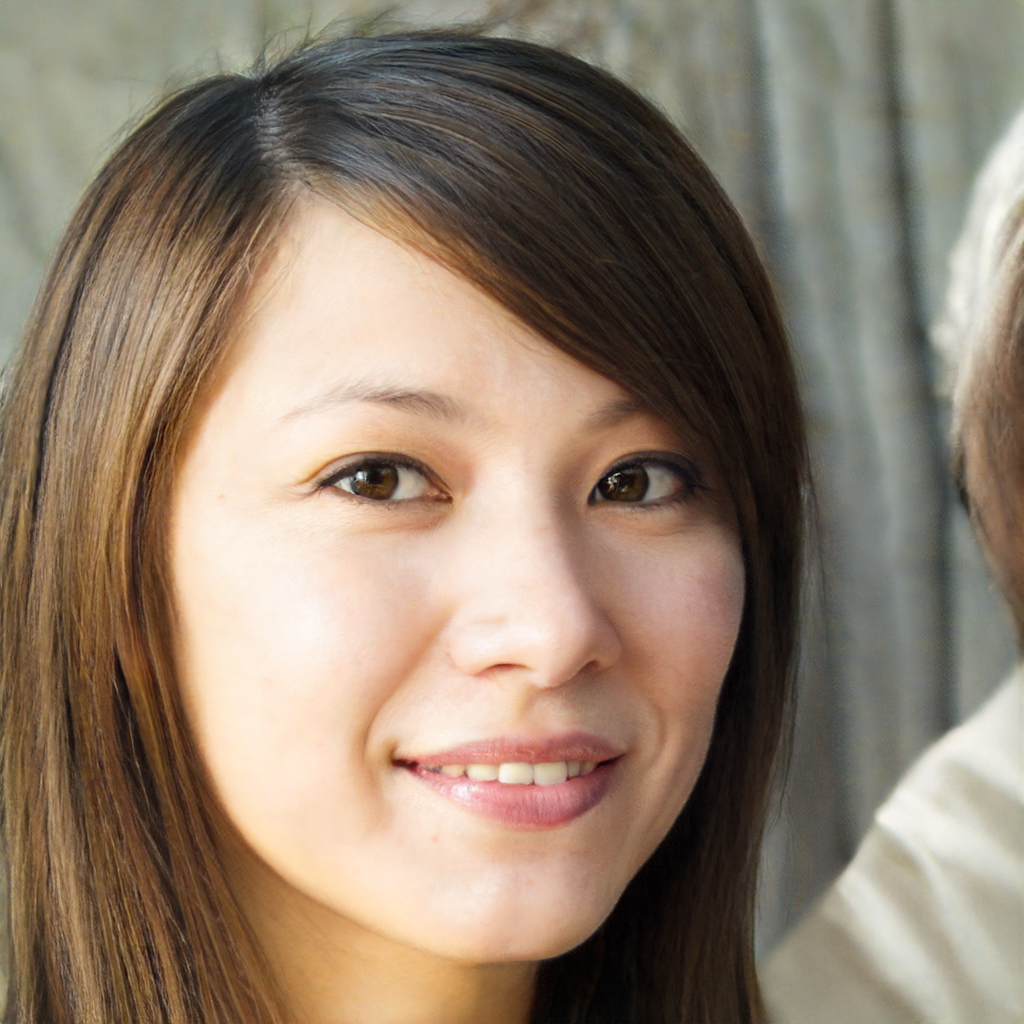
Gender: Female